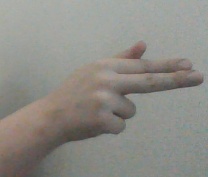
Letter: ghain